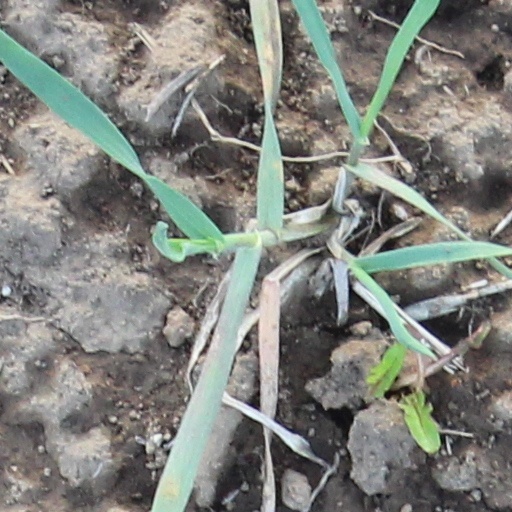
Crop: wheat